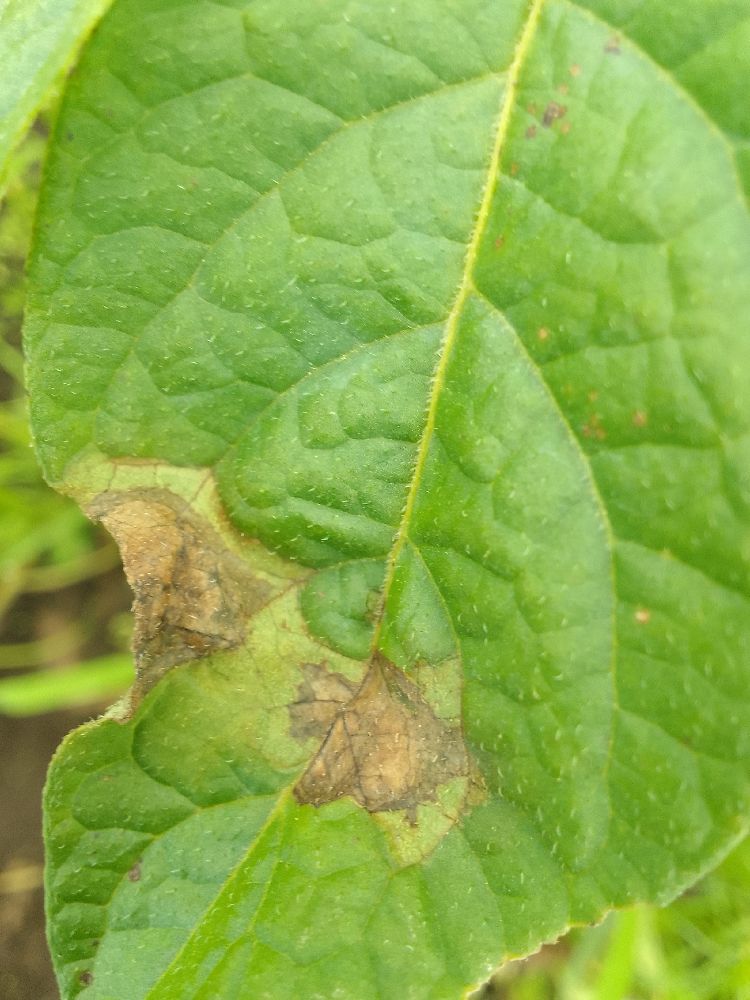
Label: Late blight